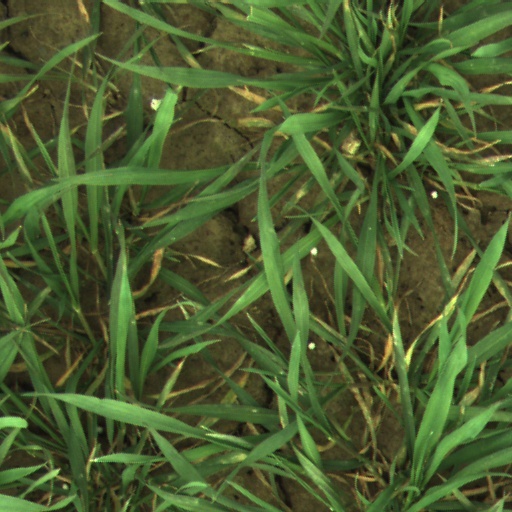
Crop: wheat